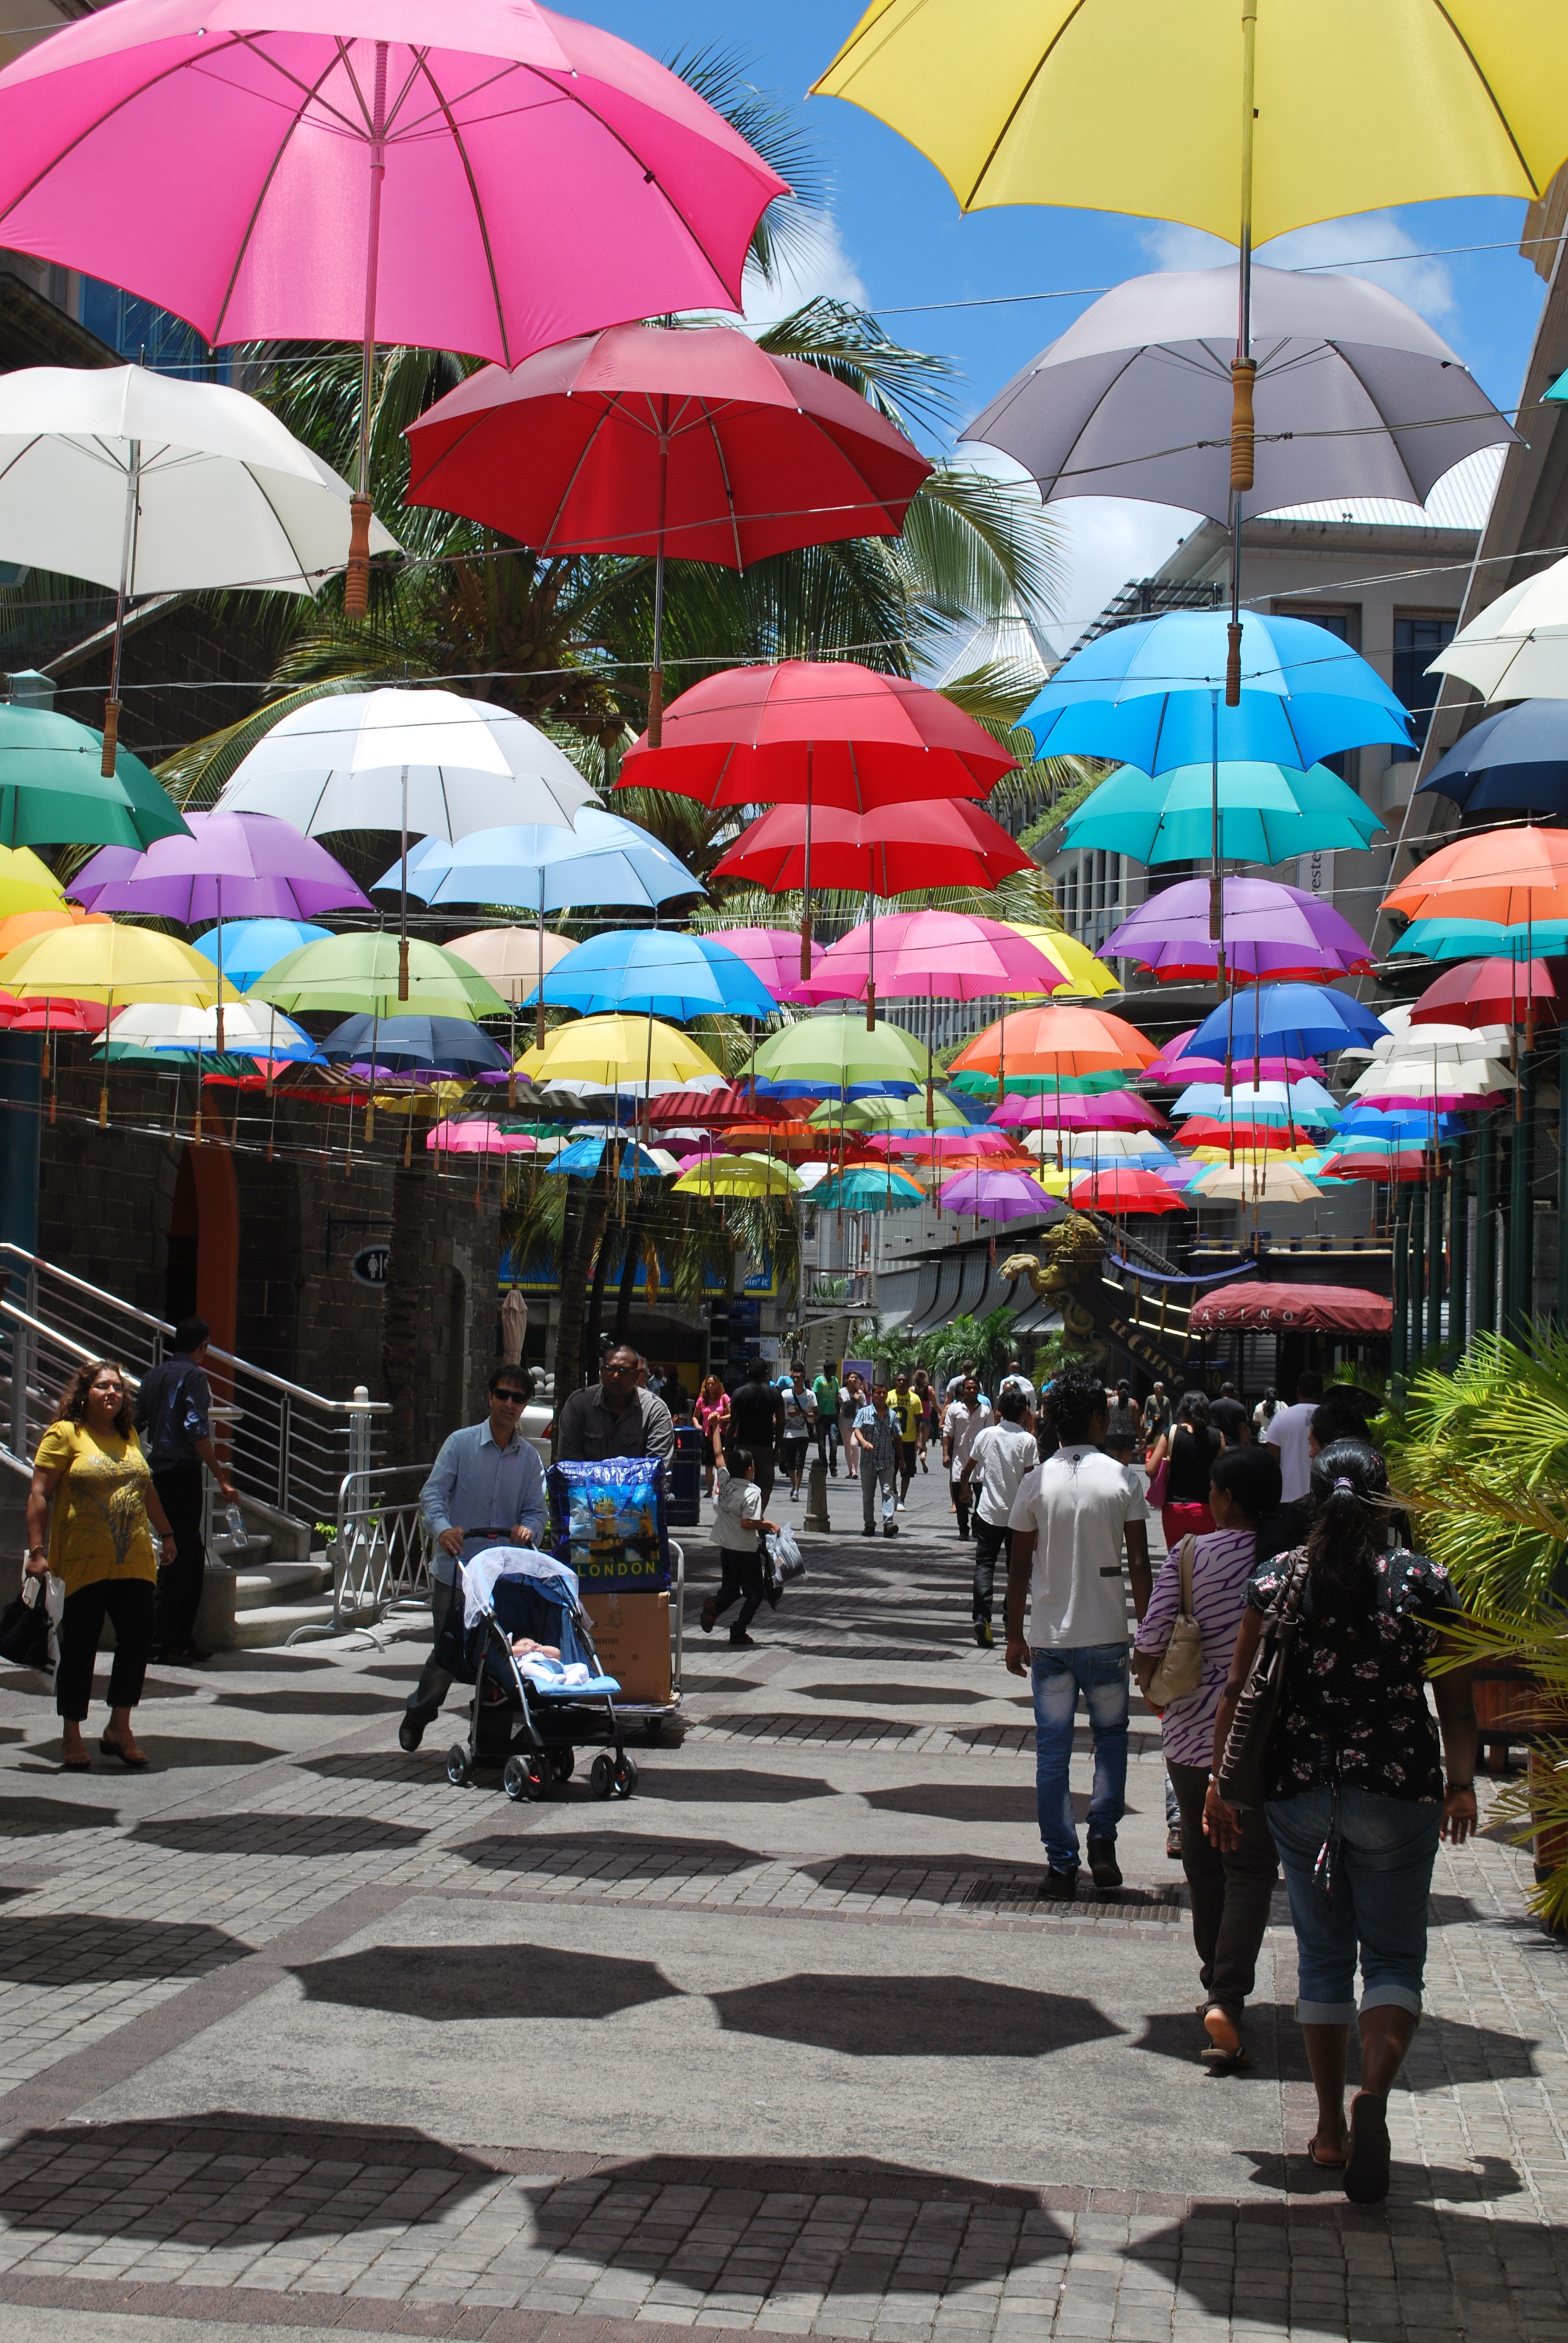
nature, outdoor, walking, people, road, white, street, town, city, vacation, travel, spring, red, umbrella, color, park, bazaar, market, colorful, yellow, tourism, pink, public space, infrastructure, umbrellas, fair, attractive, human settlement